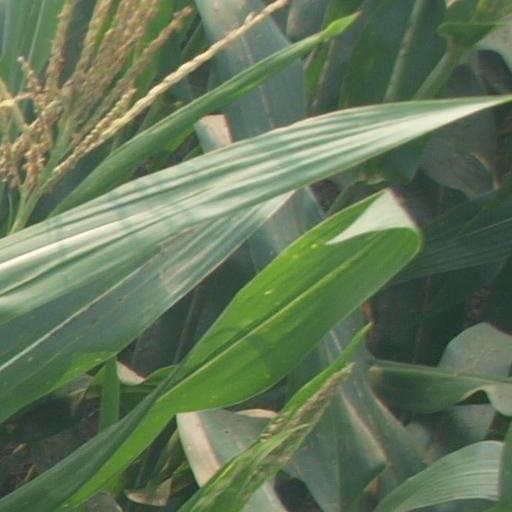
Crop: maize; corn